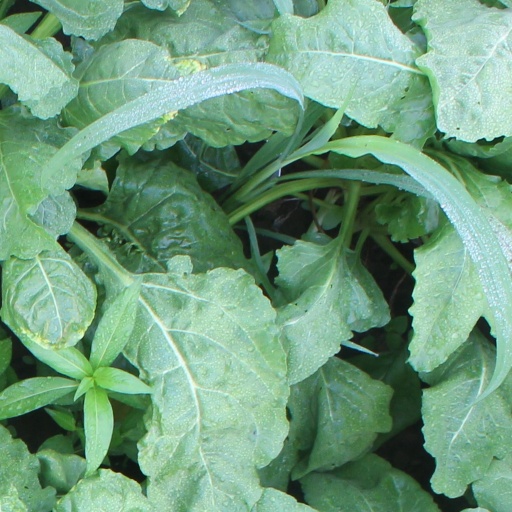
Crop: sugar beet